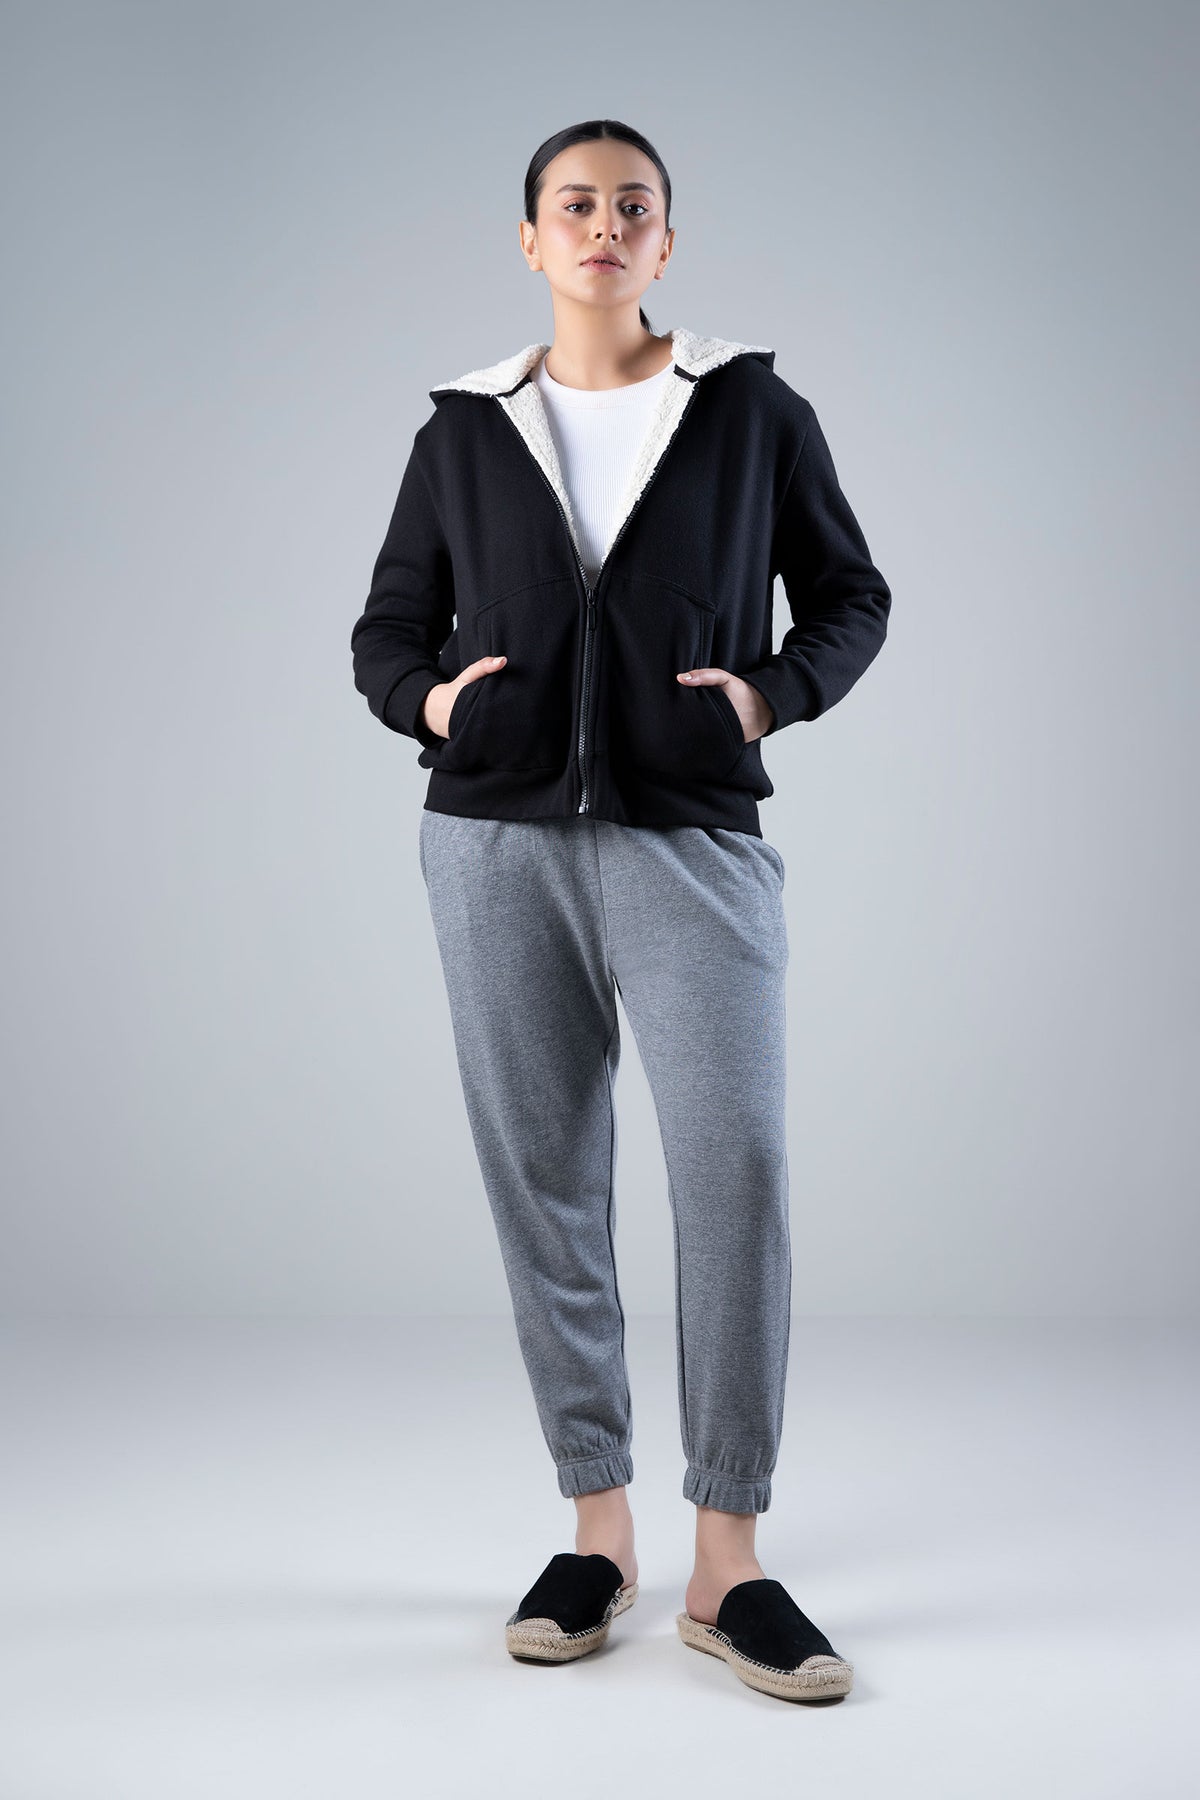
black grey hooded sweatshirt